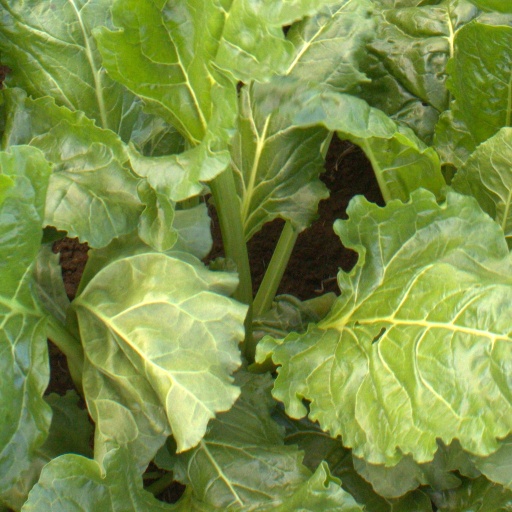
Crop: sugar beet